Krahn people

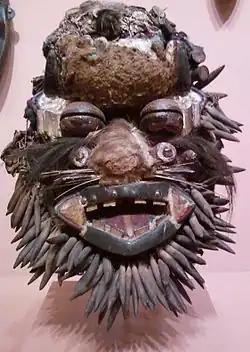
Wee Face mask on exhibit at the Indianapolis Museum of Art

Early Krahn political organizations were traditionally decentralized in both Liberia and Ivory Coast. Often, tribes did not have a central governing power, instead turning to a village "headman" who rose to a position of social esteem through skill, hard work, and luck in hunting and farming. These individuals often formed councils consisting of young warriors for protection and village elders to serve as consultants in village affairs. This governing group would broker trades with neighboring tribes, as well as make important decisions for the tribe members.